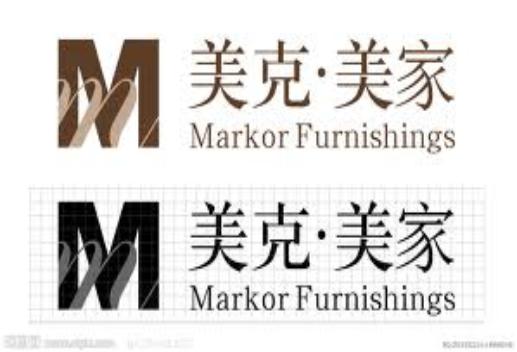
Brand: markor furnishings
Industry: Necessities